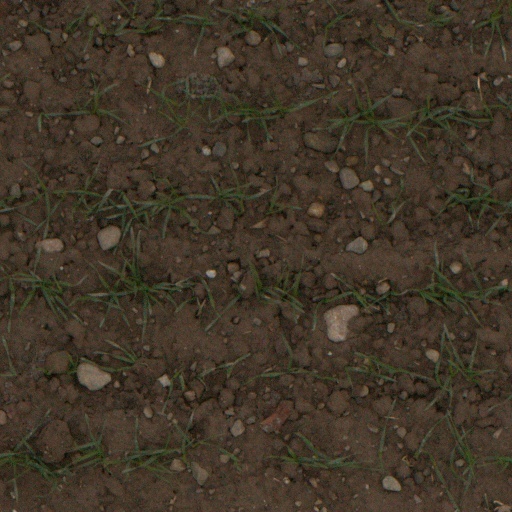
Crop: wheat